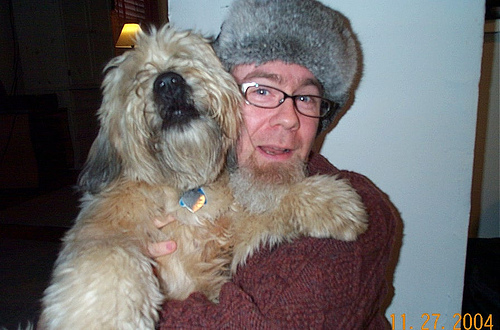
Animal: dog
Breed: wheaten_terrier